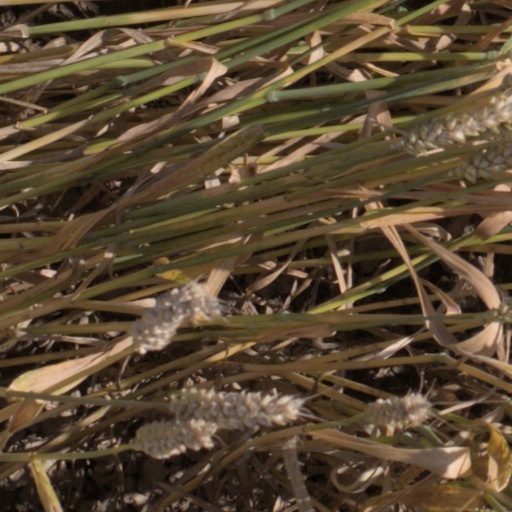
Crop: wheat